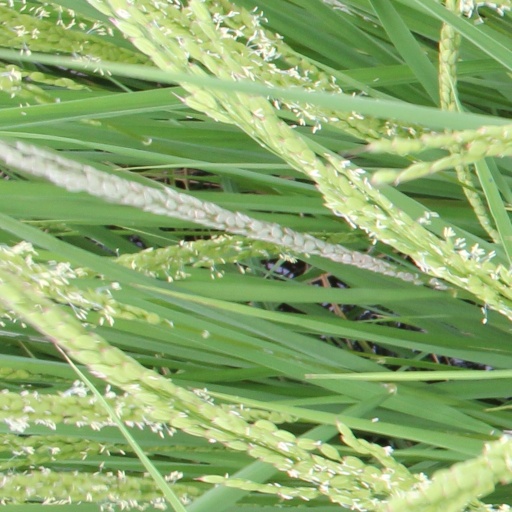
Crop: rice